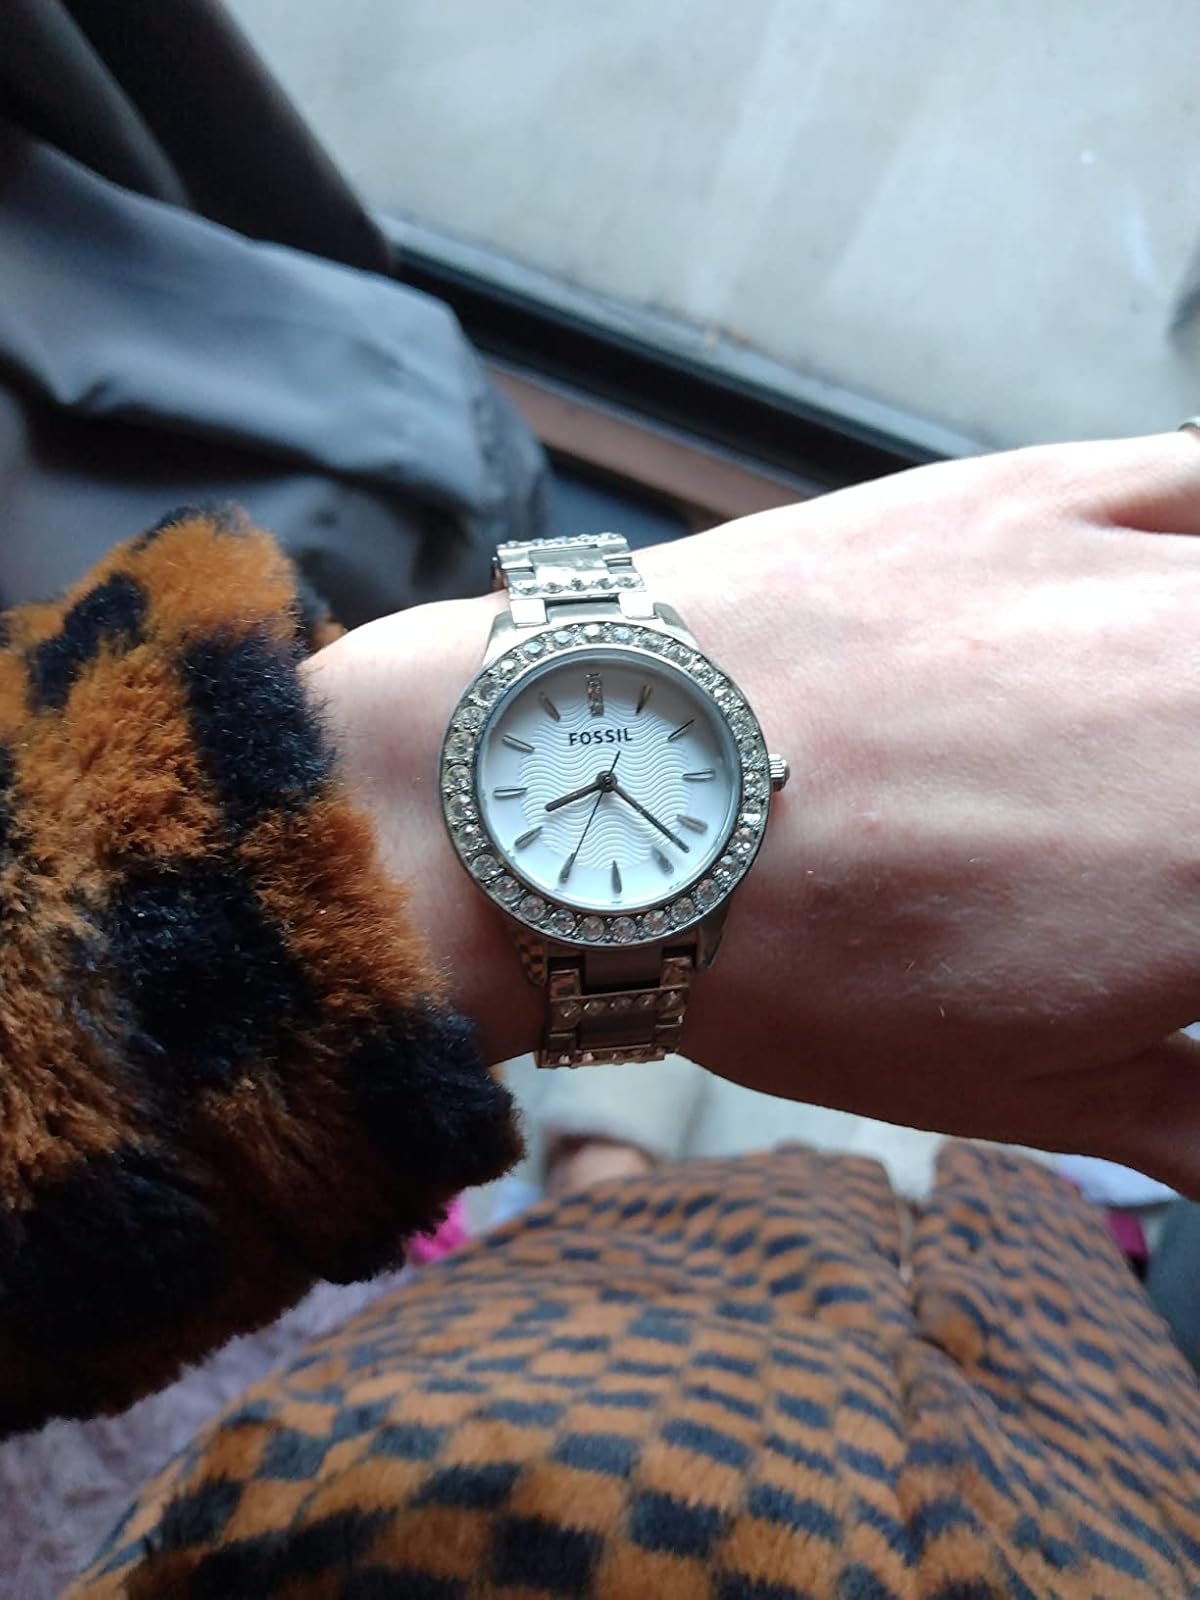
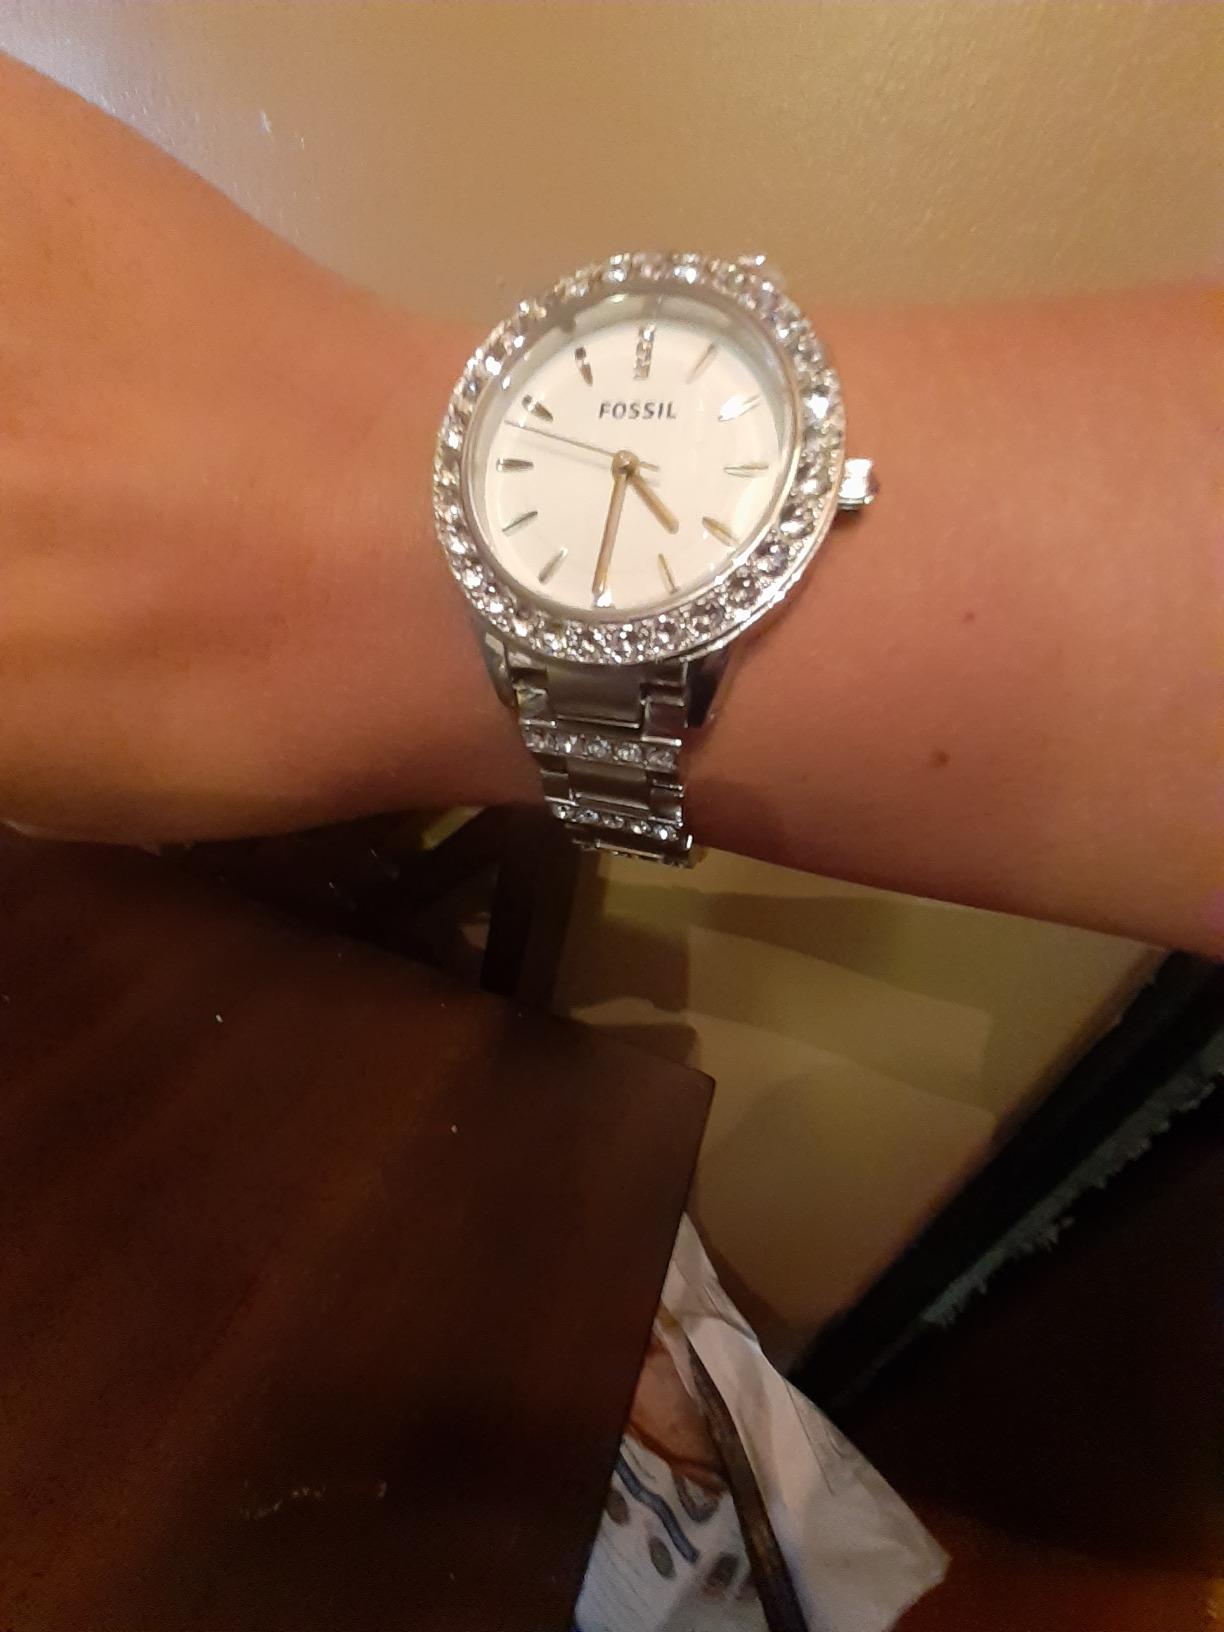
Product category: accessories_watch
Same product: yes